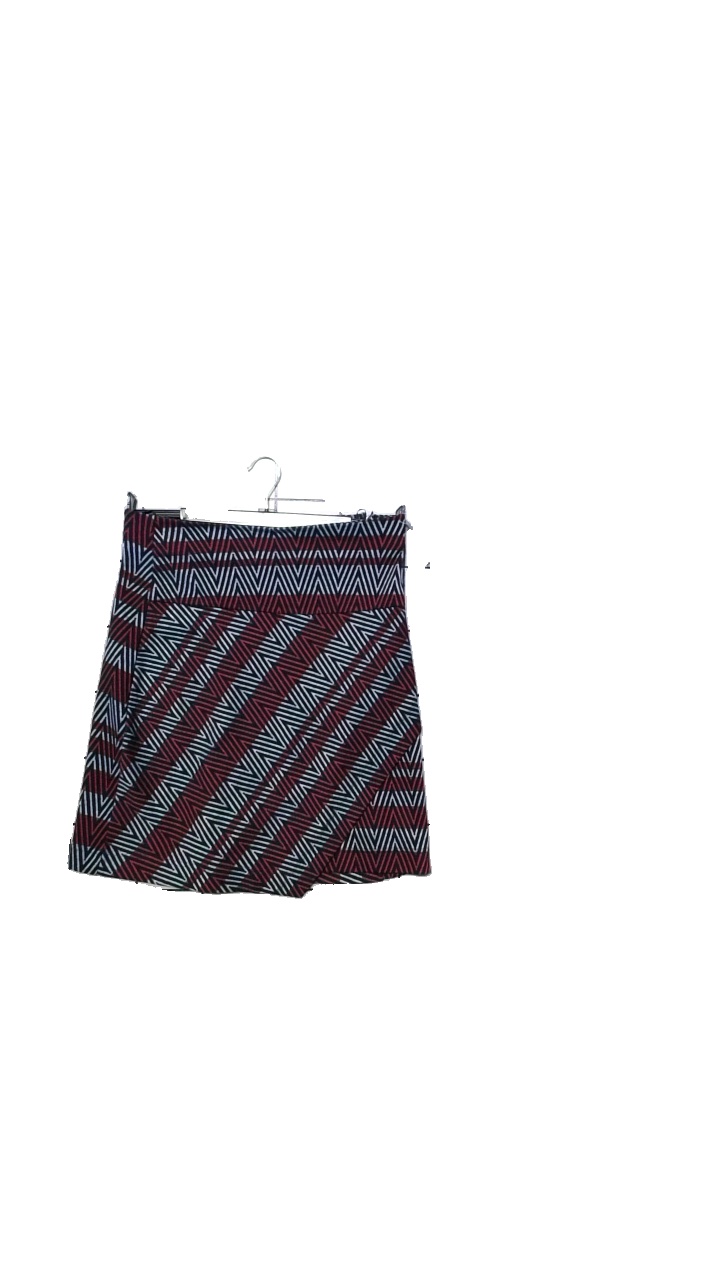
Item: Skirt (Ladies)
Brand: Next
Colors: Red, Blue
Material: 98% polyester, 2% elastane
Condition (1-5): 5
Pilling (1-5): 5
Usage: Reuse
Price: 50-100